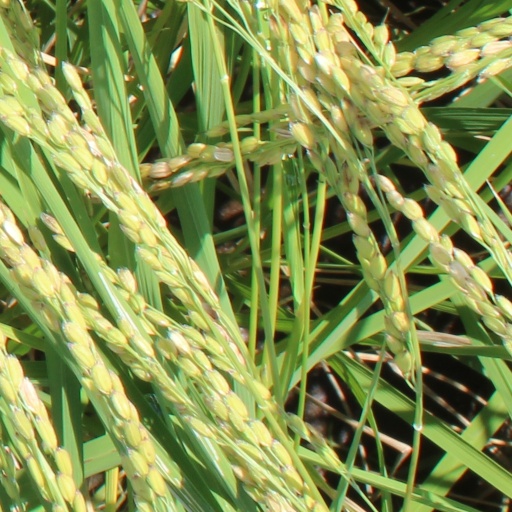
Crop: rice